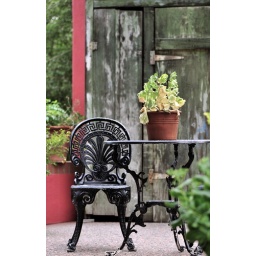
Bistro table and chair on a patio at the Botanical Gardens in Tucson